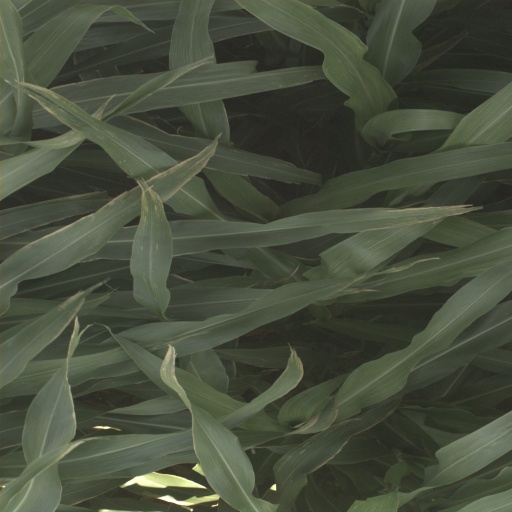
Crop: sorghum